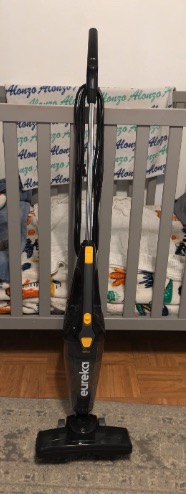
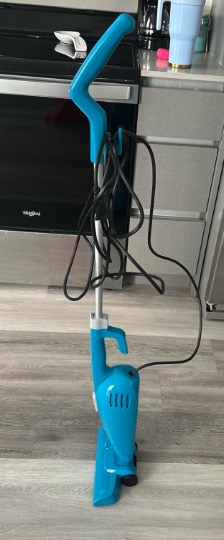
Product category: items_vacuum
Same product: no